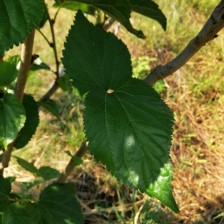
Variety: Buriram60